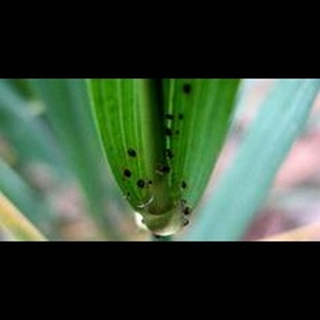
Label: wheat_mite